Chesapeake Bay Bridge–Tunnel

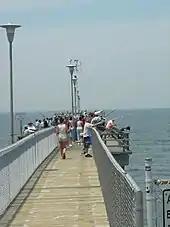
Sea Gull Pier on South Thimble Island, 2007

In 2013, the CBBT Commission approved a project to construct a second tunnel under the Thimble Shoal channel for an estimated cost of $756 million. The project received three bids, all of which would use a tunnel boring machine. The winning company was German-based Herrenknecht, whose machine was long. The machine, nicknamed "Chessie" in a naming contest, was capable of moving forward through soil at per minute, or about per day. At that rate, it was estimated that the tunnel would be dug within about one year. Construction work began in 2017 to prepare the location of the tunnels. The affected pier, shop, and restaurant were closed in September 2017. The machine was built in 2018, after some delays, and was shipped to Virginia. After boring, the machine will also be adding the circular concrete segments which will be delivered into the tunnel via mine cars one at a time. Construction was scheduled to finish in 2023. By August 2022, the second tunnel at Thimble Shoal had been delayed to 2027. As of 2025, now the project has been delayed to 2028.